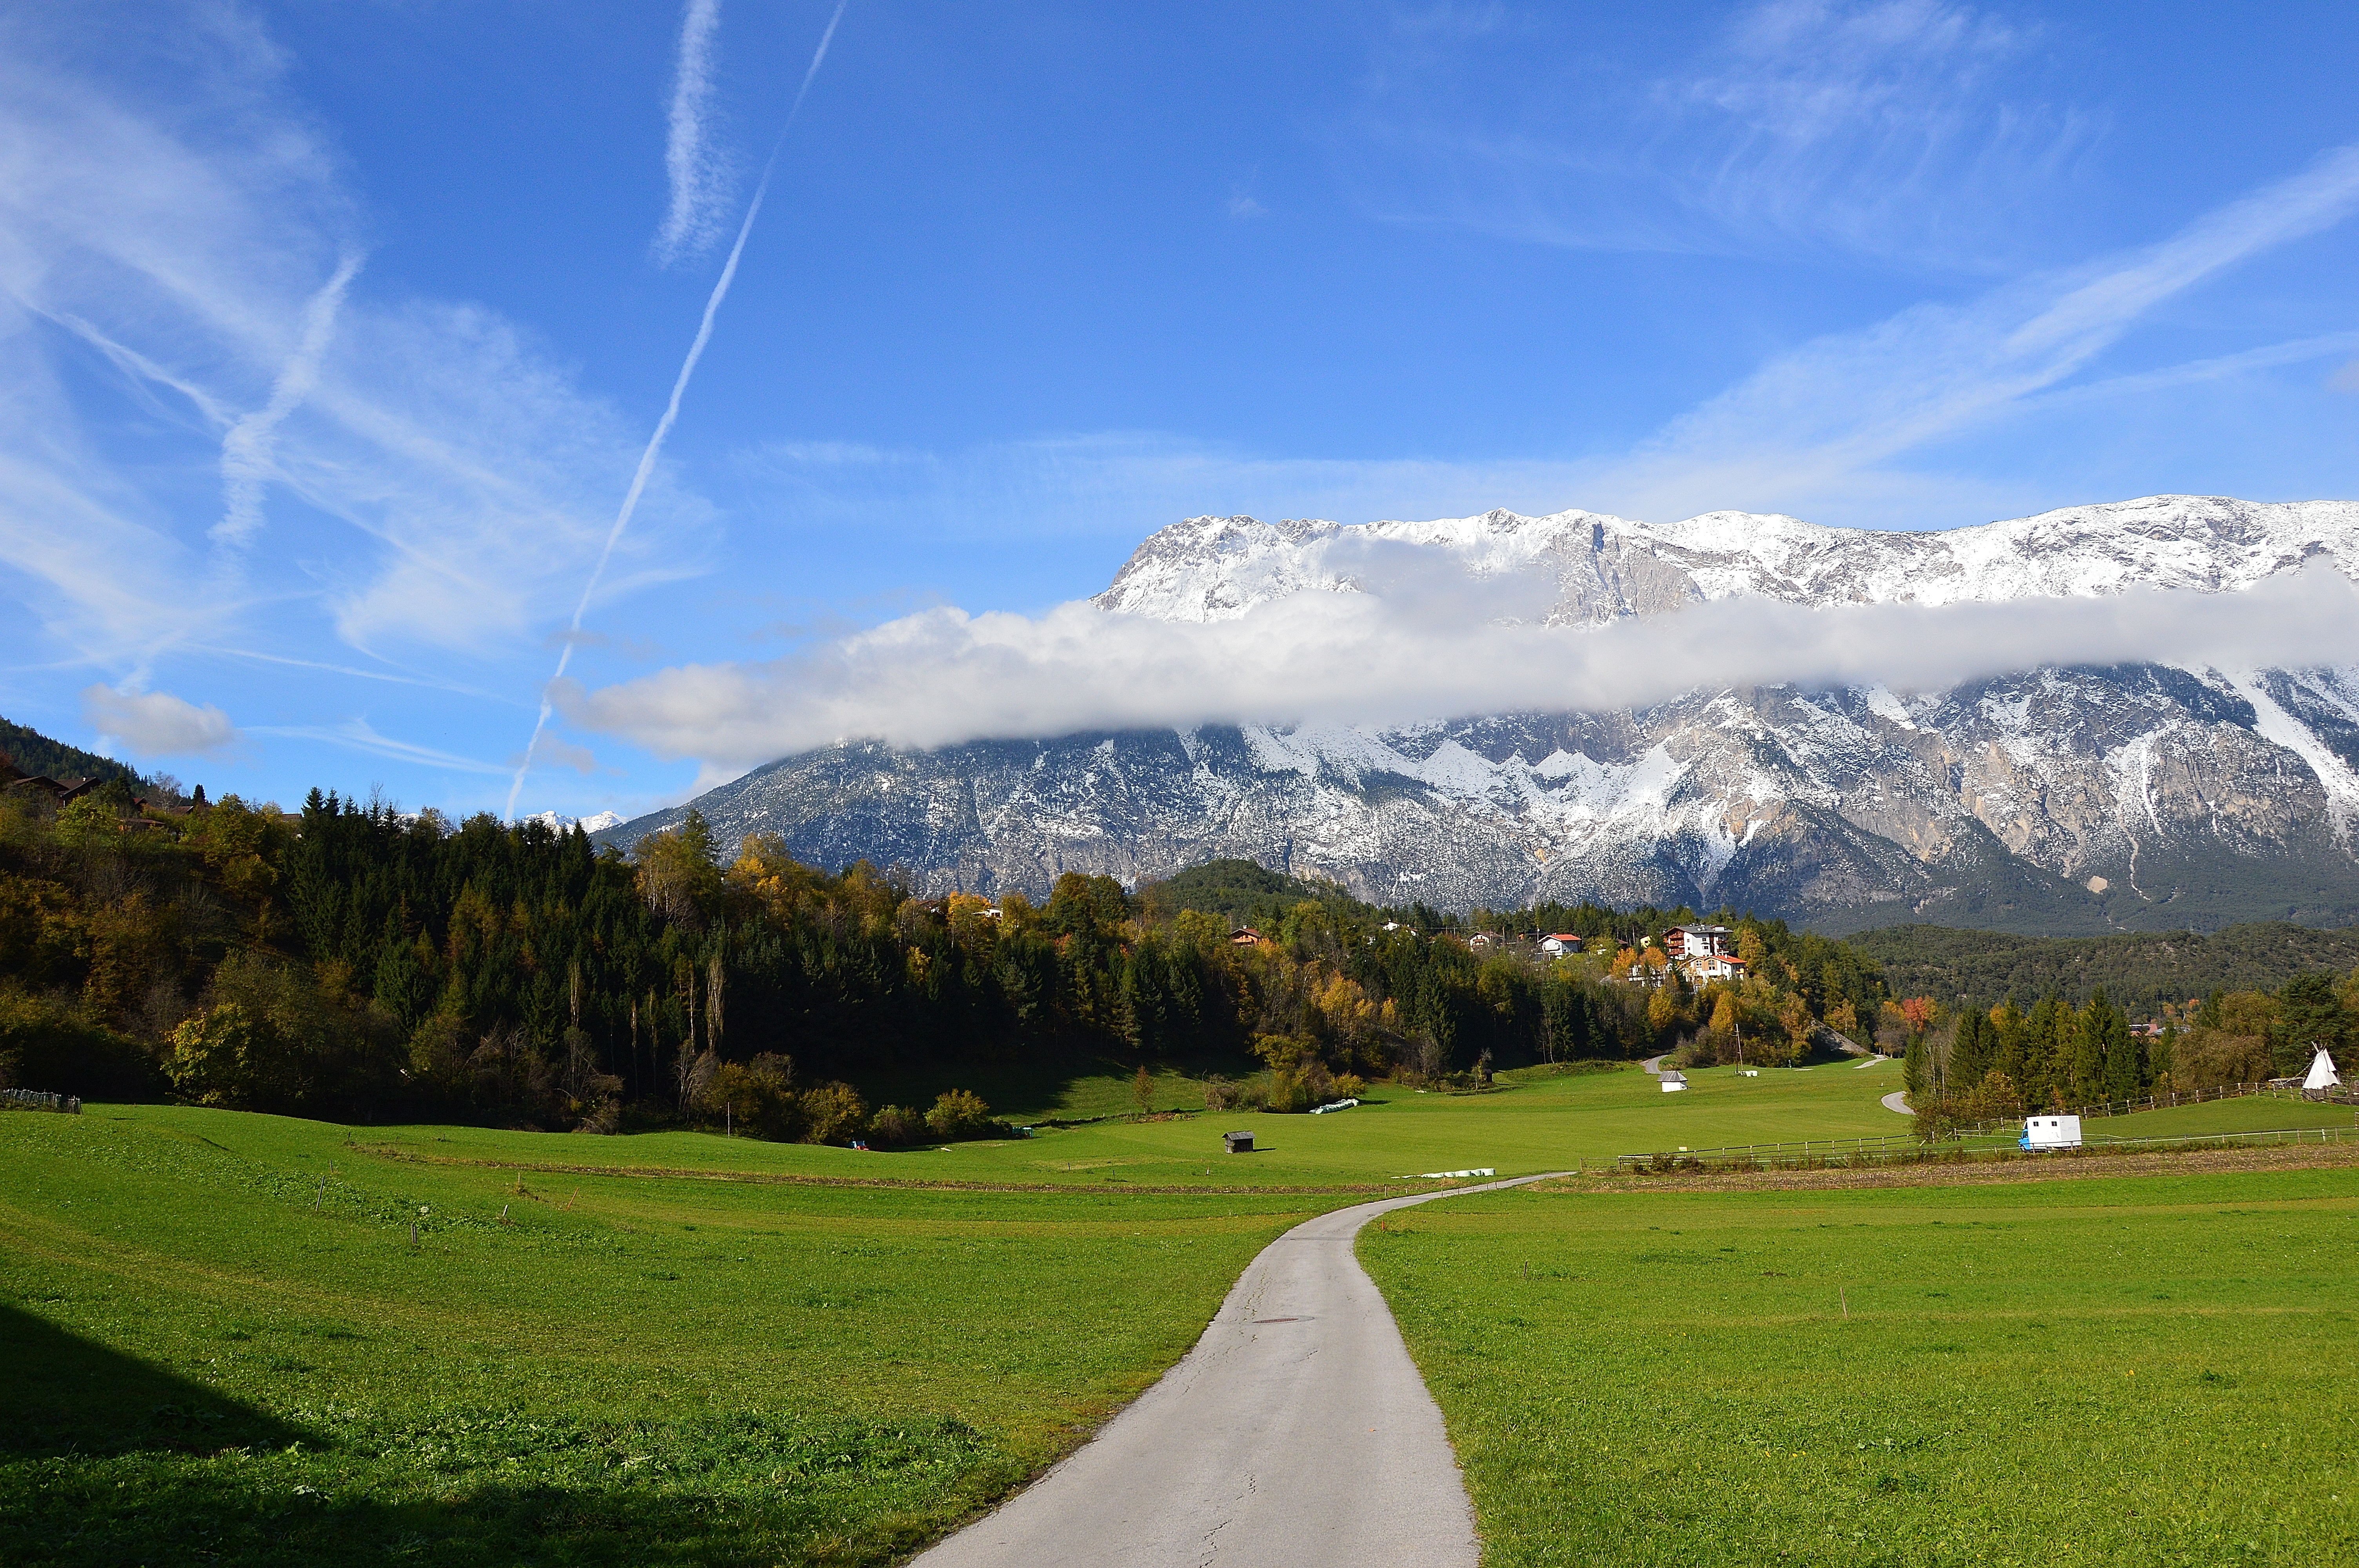
landscape, nature, grass, mountain, cloud, sky, meadow, hill, valley, mountain range, alpine, plain, golf course, tztal, austria, sports, mountains, alps, grassland, plateau, tyrol, rural area, landform, sautens, oetztal, mountain pass, geographical feature, mountainous landforms, sport venue